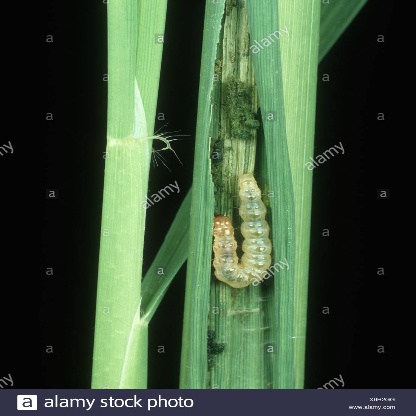
Nhãn: Sâu cuốn lá lớn ( Rice skipper)